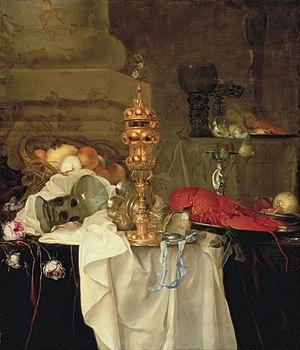
Pronkstilleven est un genre pictural de type nature morte apparu durant les années 1640 à Anvers. Il consiste à représenter sur une même toile un grand nombre d'objets diversifiés, luxueux ou exotiques, souvent avec des êtres vivants.